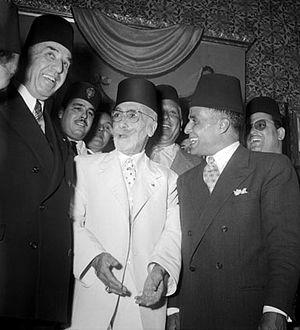
Le président de la République tunisienne est le chef d'État en Tunisie depuis l'instauration de la fonction le 25 juillet 1957. À ce titre, il dirige le pouvoir exécutif avec un gouvernement présidé par le chef du gouvernement. Selon l'article 77 de la Constitution républicaine du 10 février 2014, il assure également le haut commandement des forces armées. Il est élu au suffrage universel direct pour un mandat de cinq ans, renouvelable une seule fois.
Lamine Bey, nom francisé de Mohamed el-Amine Bey, né le 4 septembre 1881 à Carthage et décédé le 30 septembre 1962 à Tunis, est le dernier bey de la dynastie des Husseinites qui a régné sur la Tunisie de 1705 à 1957.